Roman Catholic Diocese of Dallas

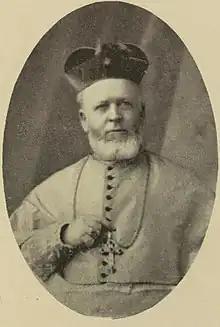
Bishop Dunn (1903)

Leo XIII named Reverend Edward Dunne from the Diocese of Chicago as the second bishop of Dallas in 1894.Dunne completed the construction of the diocesan cathedral, which was described as "admittedly the finest in the South-Western States". Dunne also opened Holy Trinity College in Irving. It is today the University of Dallas.